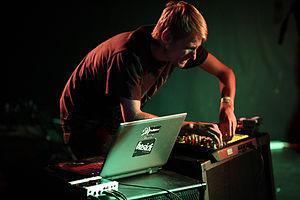
The Algorithm est un projet musical du musicien français Rémi Gallego, combinant musique électronique et metal progressif.